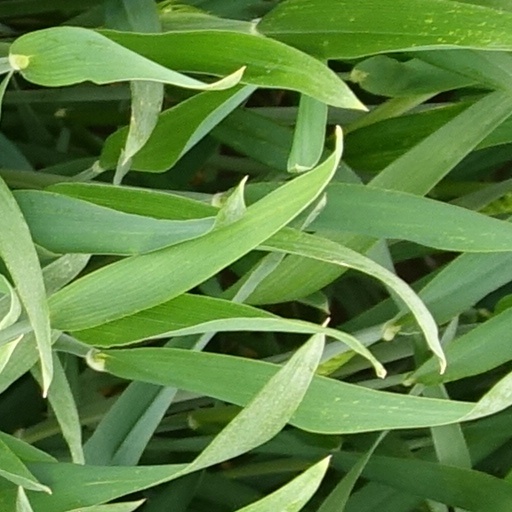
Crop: wheat